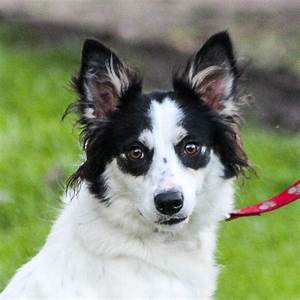
Label: dog